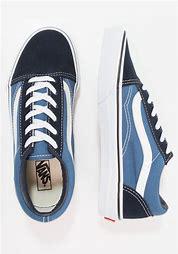
Brand: Vans
Model: 100